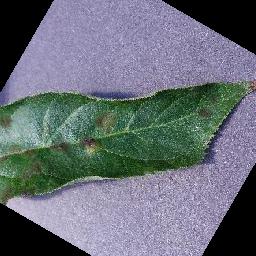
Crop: apple
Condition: scab